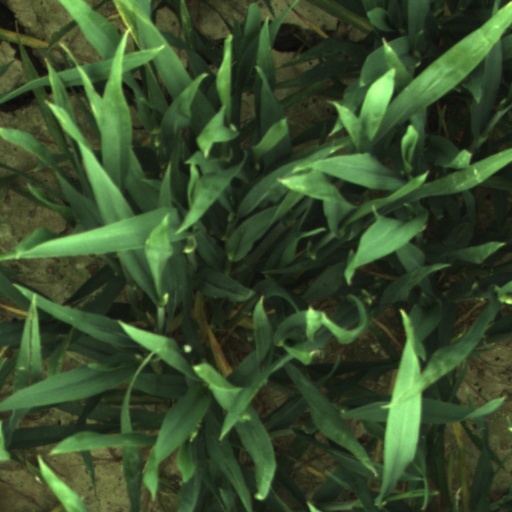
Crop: wheat